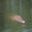
Label: crocodile